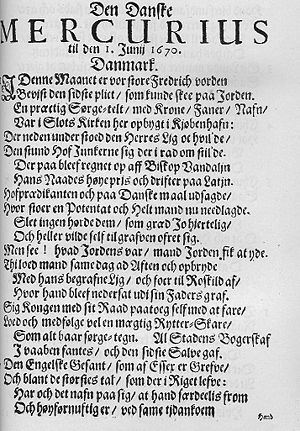
Den Danske Mercurius
Forsiden af Den Danske Mercurius for den 1. juni 1670
Den Danske Mercurius var en dansk avis, der første gang blev udgivet i 1. august 1666 af Anders Bording, der begyndte sin versificerede avis på dansk med titlen: Den Danske Mercurius, udgivet efter kgl. befaling. Det betød et vendepunkt i den danske journalistiks historie.